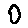
Label: 0